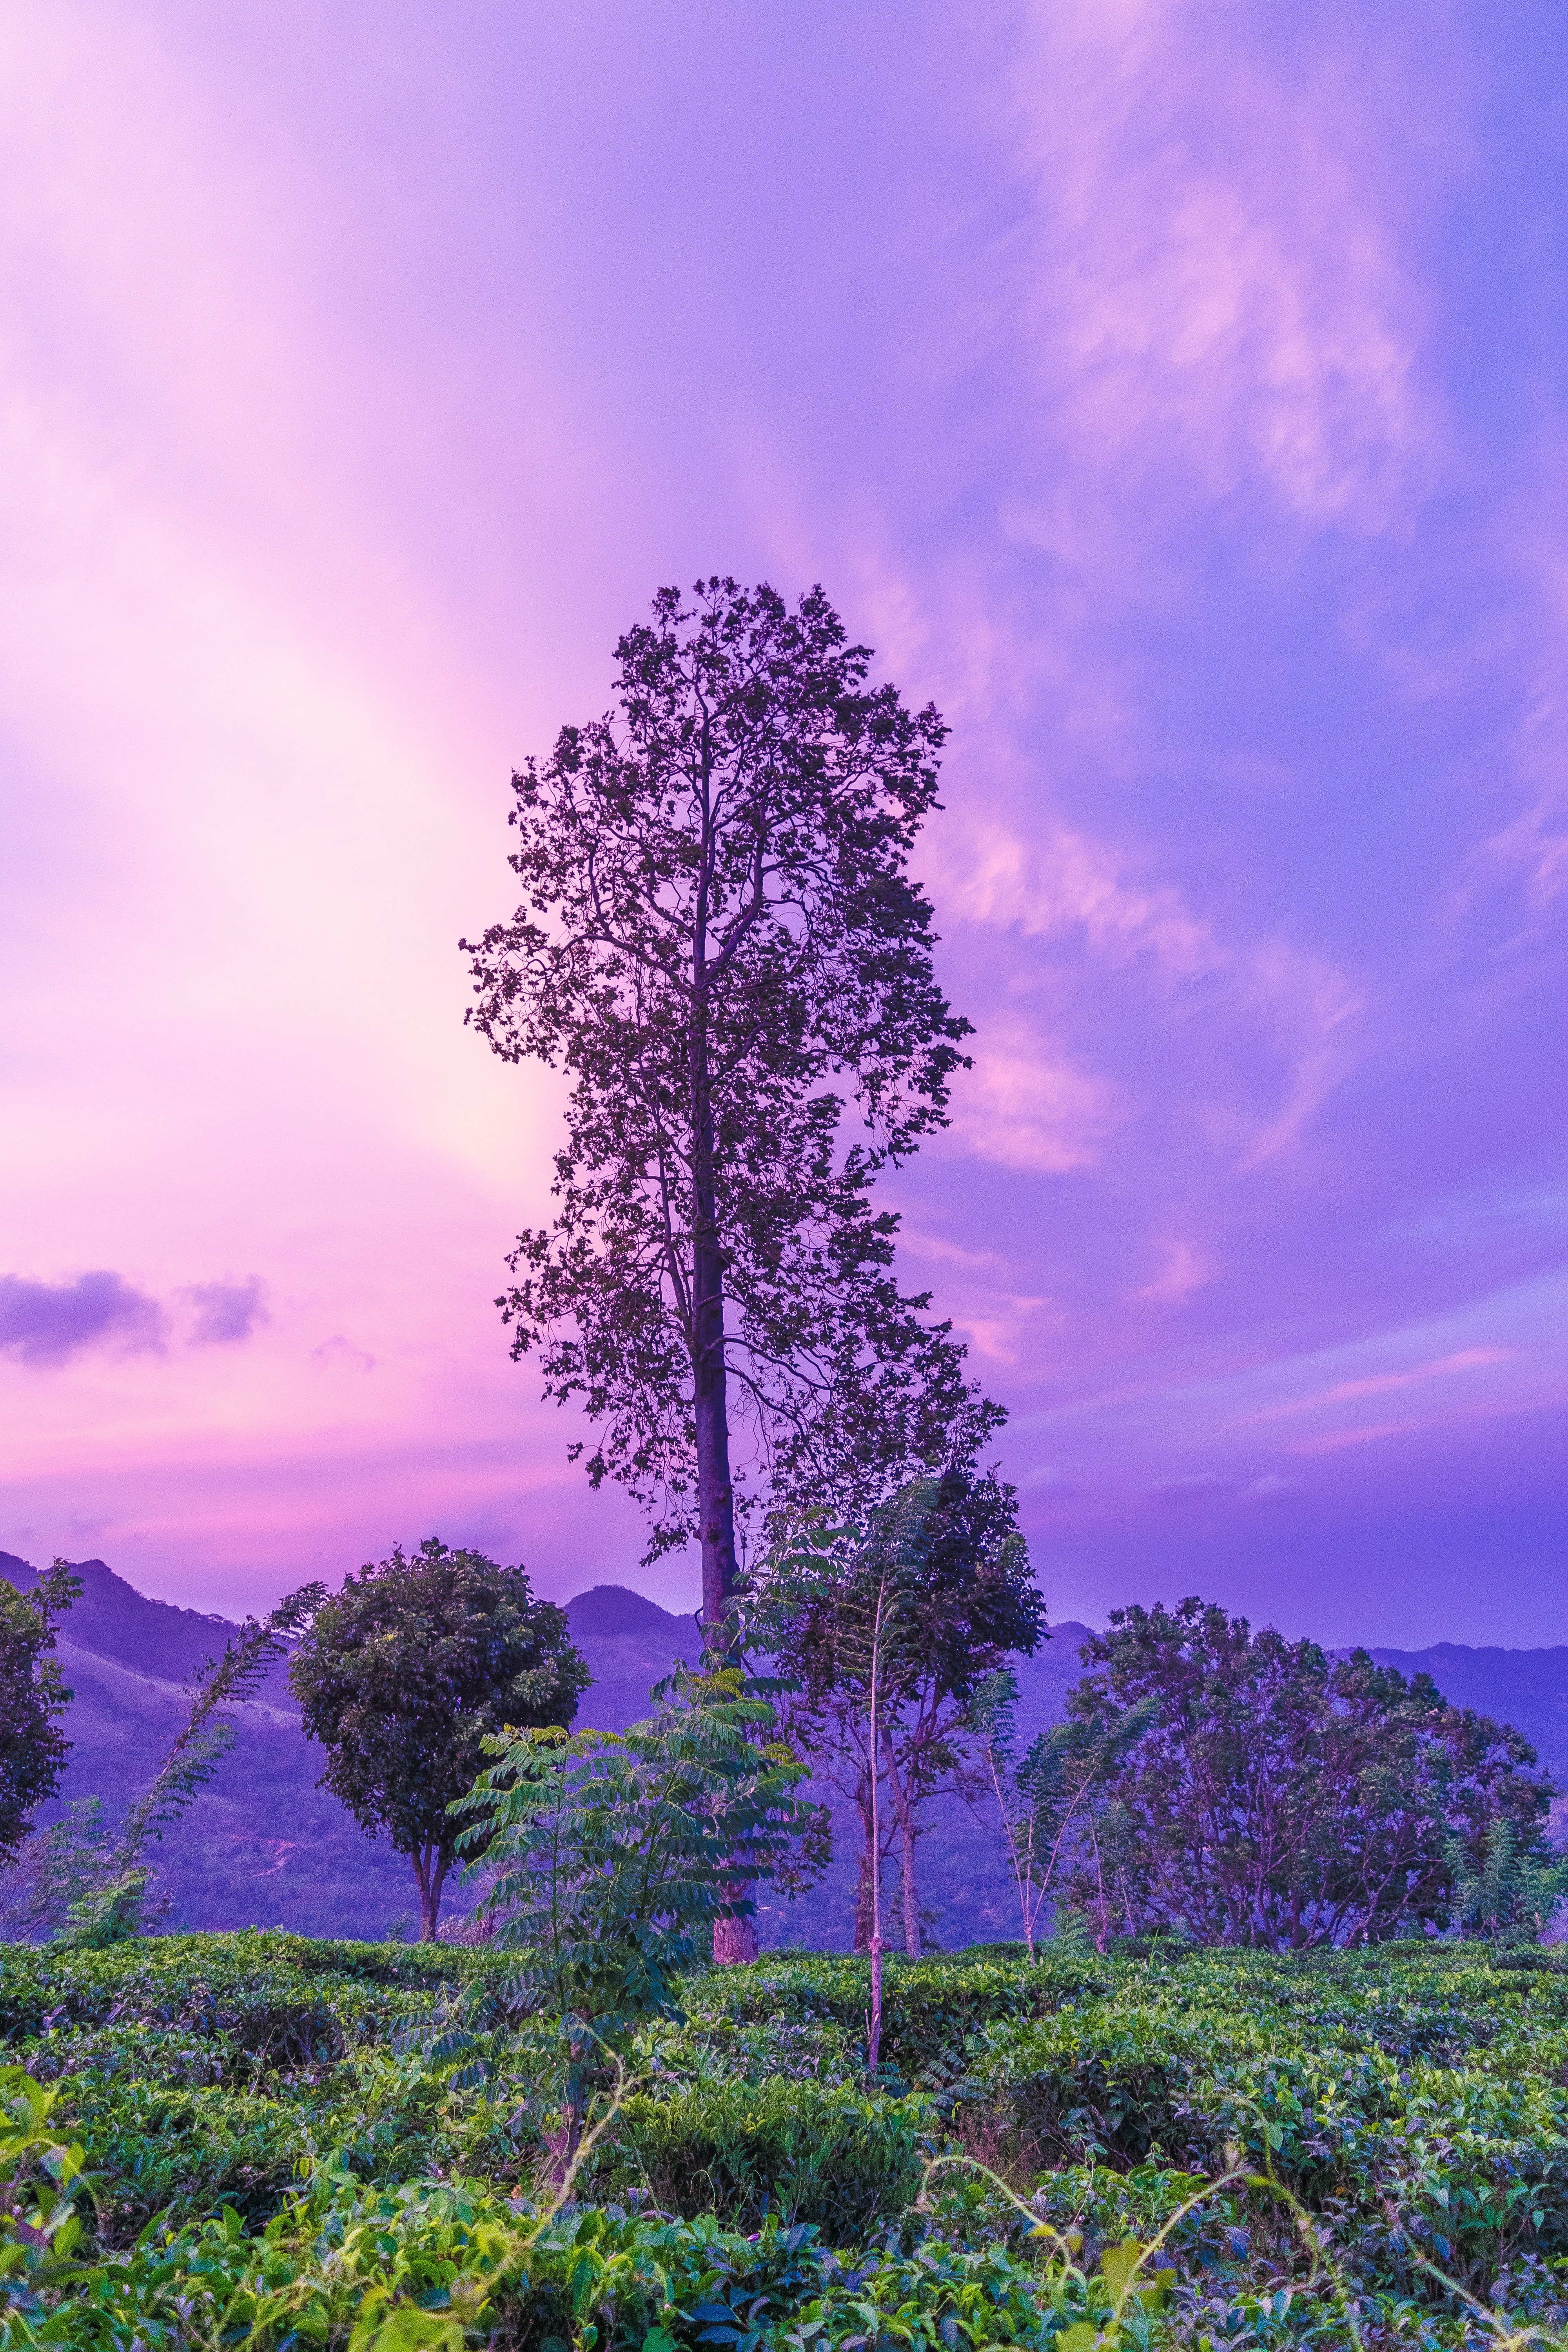
landscape, tree, nature, grass, horizon, blossom, mountain, cloud, plant, sky, sunset, field, meadow, prairie, sunlight, morning, leaf, hill, flower, dawn, dusk, flora, wildflower, ecosystem, woody plant